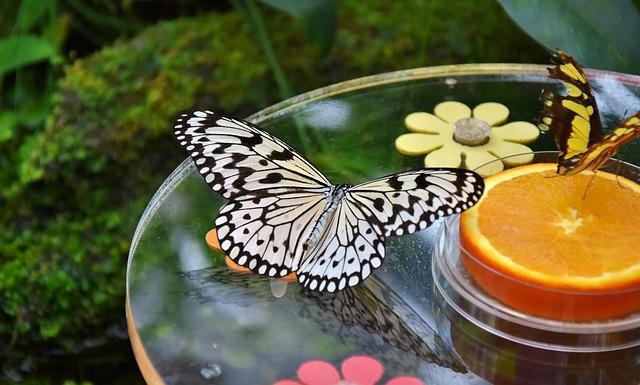
butterfly